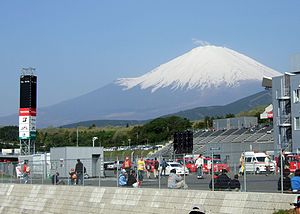
Fuji Speedway / Historie
Fuji
Fuji Speedway er et japansk motorsportsanlæg, beliggende ved foden af bjerget og vulkanen Fuji, ved byen Oyama i præfekturet Shizuoka. Banen har siden 2000 været ejet af Toyota Motor Corporation. Fire gange, og senest i 2008, er Japans Grand Prix i Formel 1-serien blevet kørt på banen.